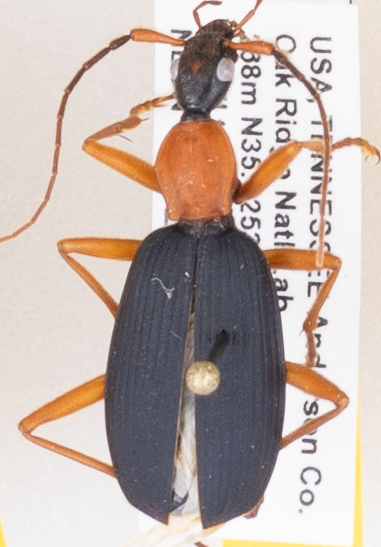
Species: Galerita bicolor
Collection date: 2019-08-21
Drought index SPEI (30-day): -0.438
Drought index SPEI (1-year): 2.09
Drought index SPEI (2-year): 2.09